Nathaniel Stephens

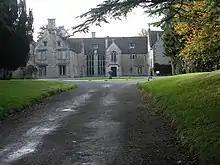
Chavenage House

Stephens acquiesced in the trial and execution of Charles I in 1649, and a few months later he was struck down with a fatal sickness, which gave rise to the legend of Chavenage. Henry Ireton had been sent to visit Stephens at Christmas time in 1648 to persuade him to acquiesce in the execution of the King. Stephens, known as a mild man, was wavering but it is said the Ireton sat up all night and persuaded him. In the New Year, Stephens' daughter Abigail returned home and angrily laid a curse on her father for bringing the family name into disrepute. The story goes that after being taken terminally ill, he never rose from his bed again.